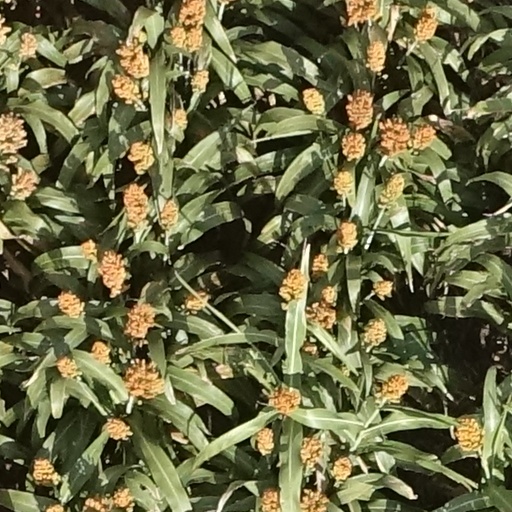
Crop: sorghum